Etho Seithai Ennai

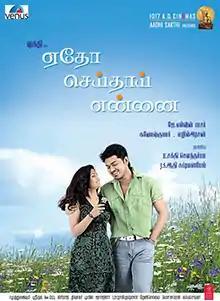
Poster

Etho Seithai Ennai is a 2012 Indian Tamil-language romantic action film written and directed by debutante J.Elvin Bosser, starring Shakthi, Liyasree and Anand in lead and Anand Babu, Ilavarasu, John Vijay and Srinath in supporting roles. It released on 17 August 2012 and received negative reviews. The film became a disaster.